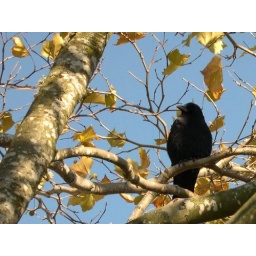
A bird in the tree is worth... [bird_2003]